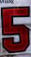
Number: 5